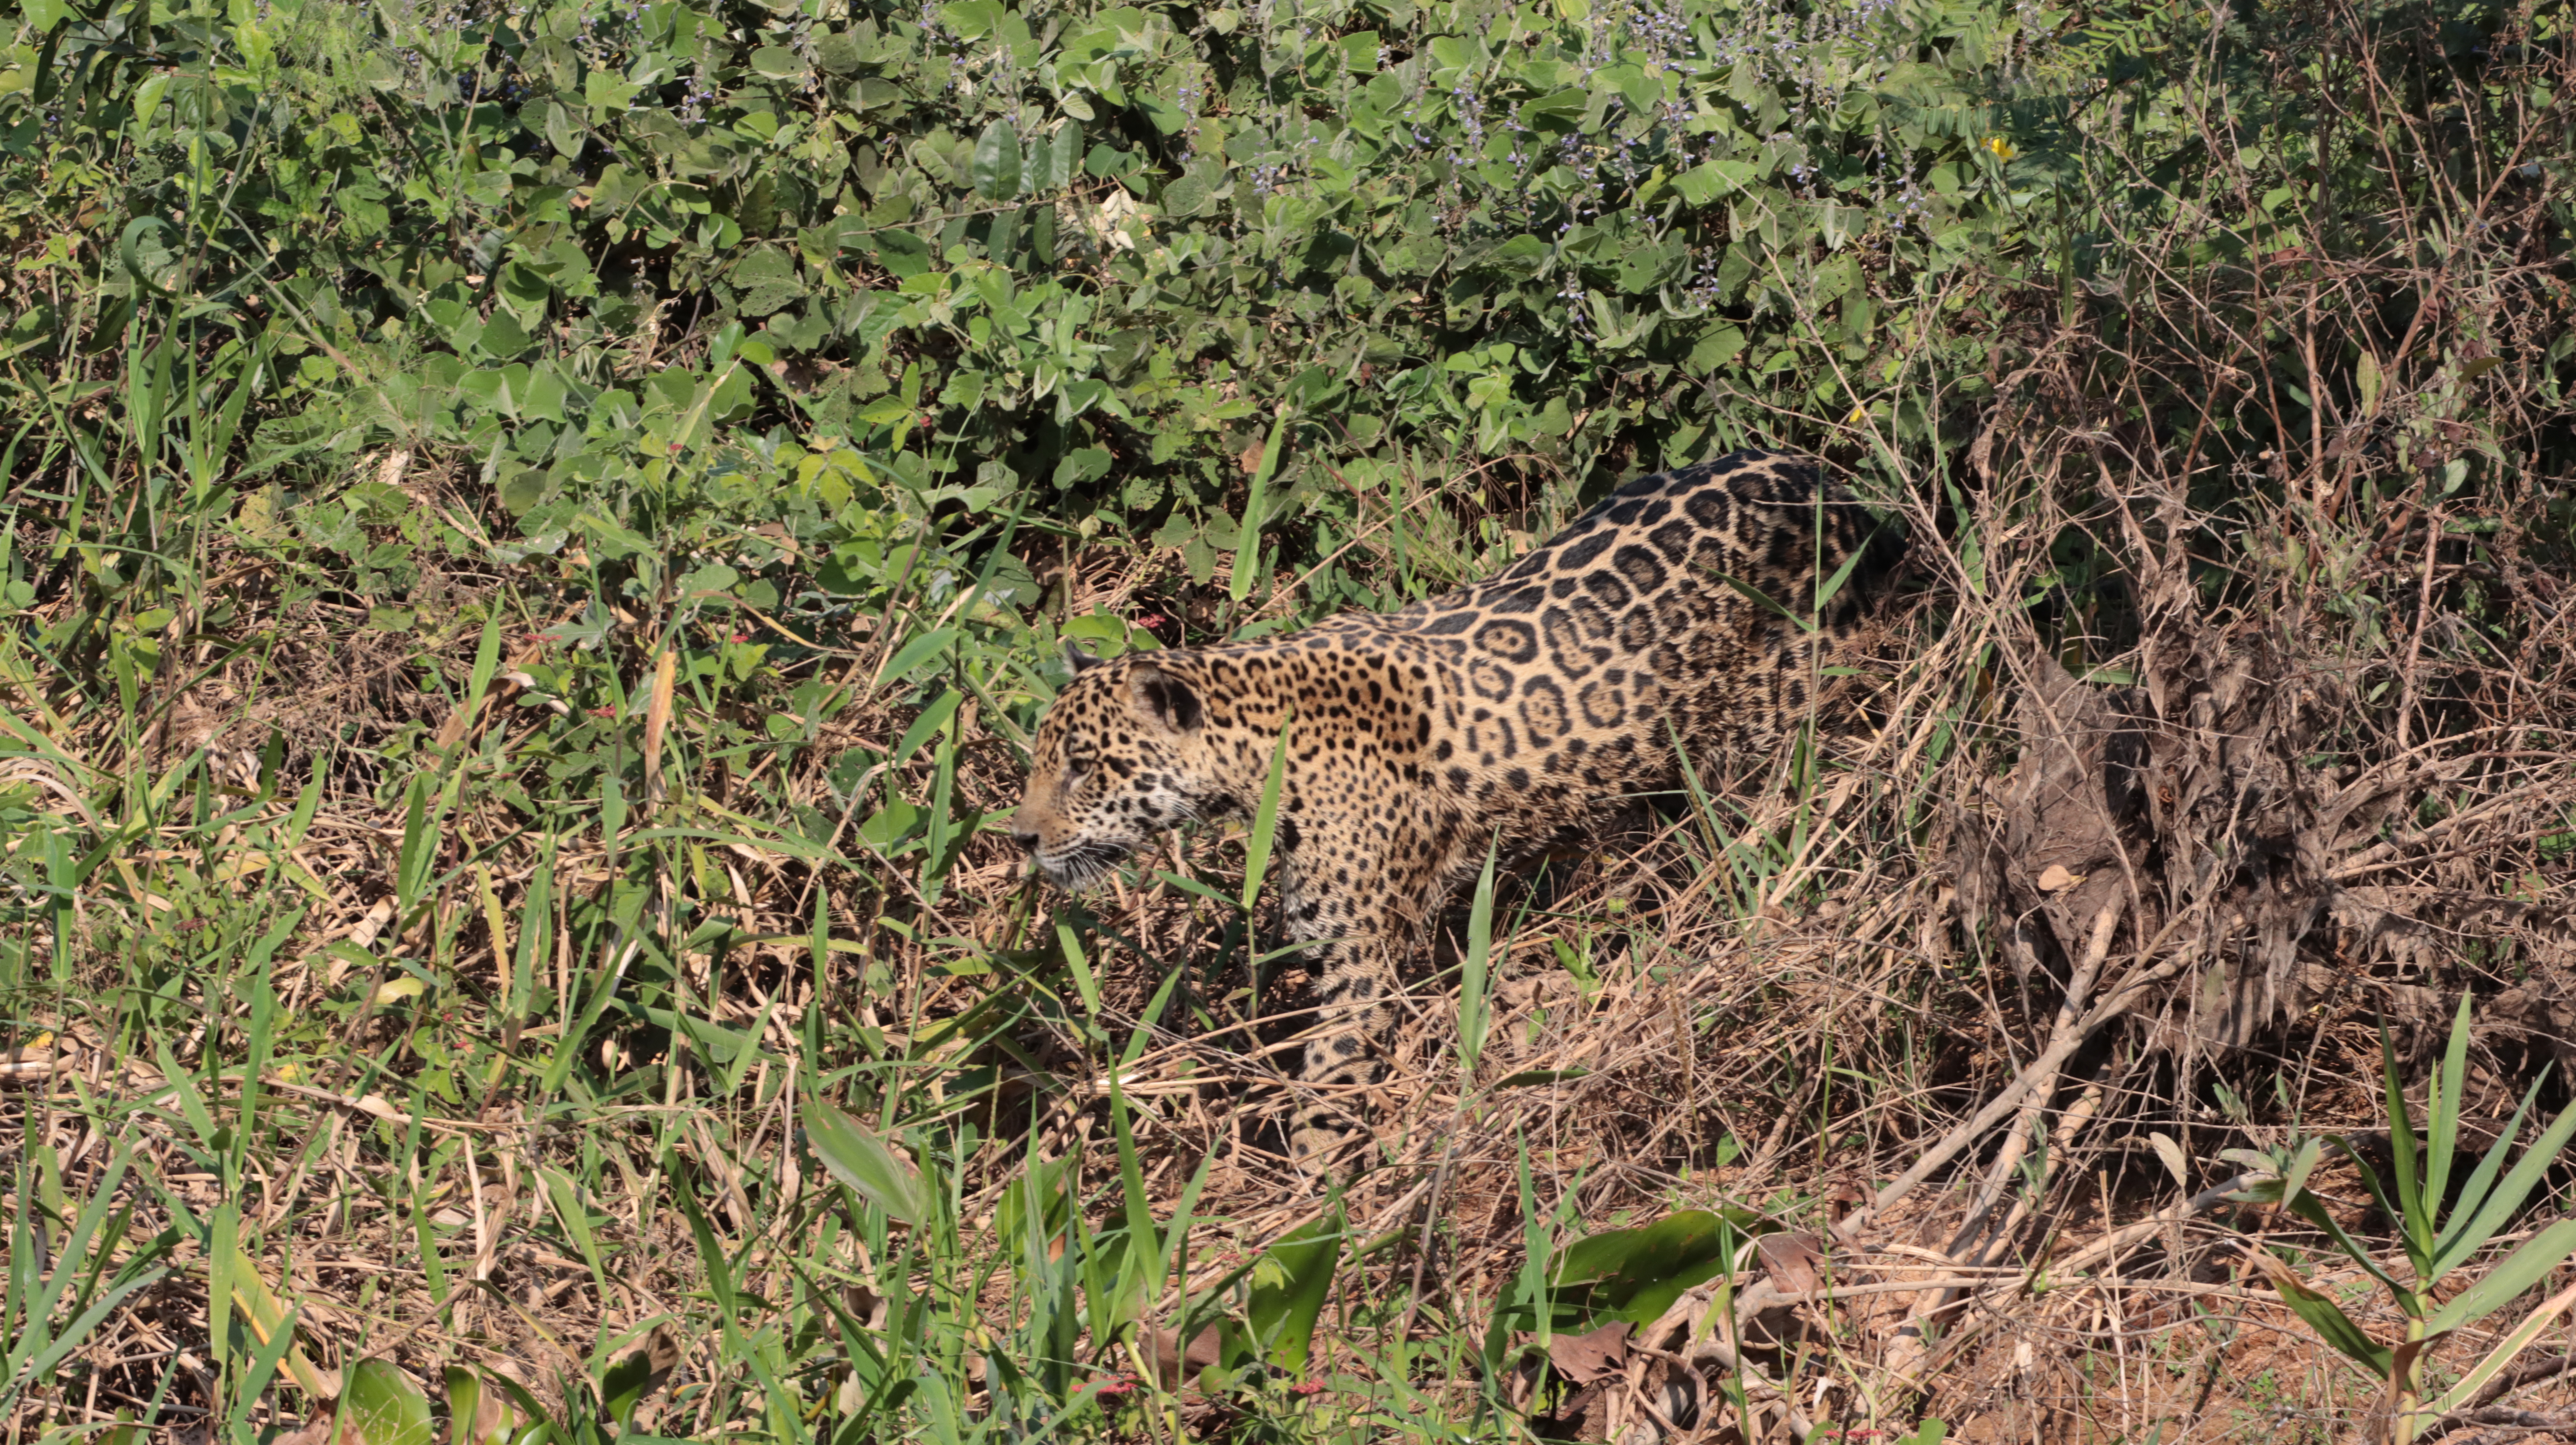
Jaguar: Alira